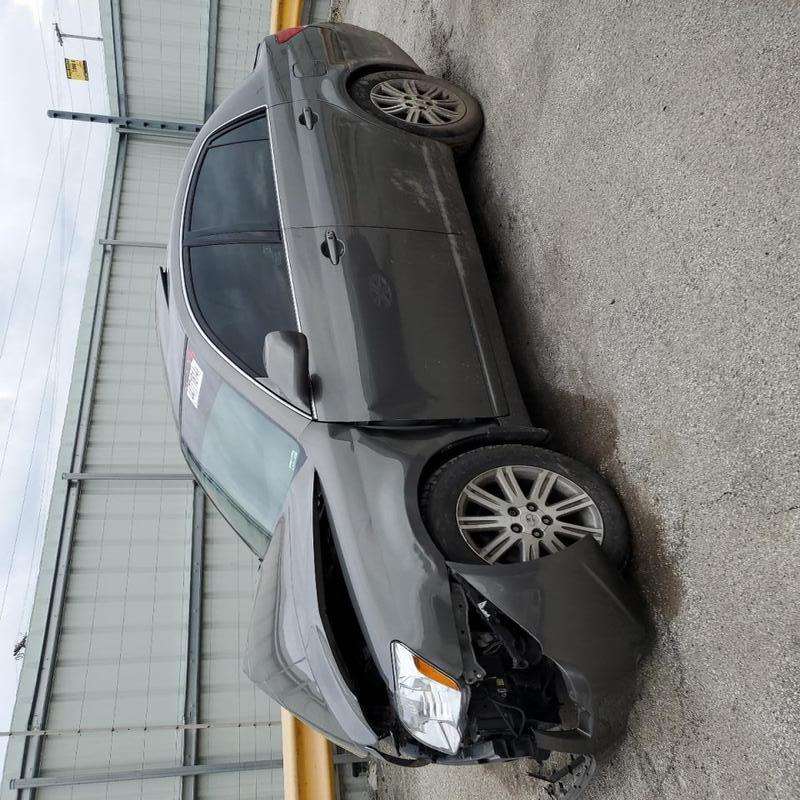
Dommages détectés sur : plaque d'immatriculation avant, pare-choc avant, capot, aile avant gauche, porte avant gauche, porte arrière gauche, aile arrière gauche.
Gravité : majeur